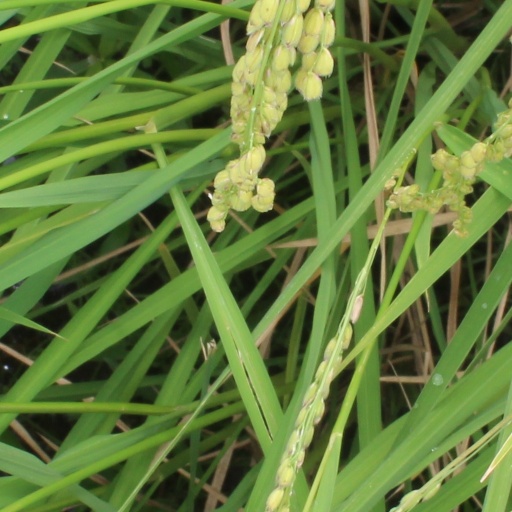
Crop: rice